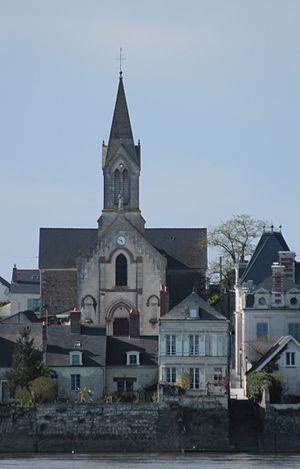
Église, Fr-49-Le Fresne-sur-Loire.
Le Fresne-sur-Loire est une ancienne commune de l'Ouest de la France, située auparavant dans le département de la Loire-Atlantique, en région Pays de la Loire et devenue commune de Maine-et-Loire le 31 décembre 2015.